Julián Felipe

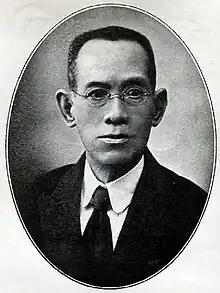
Felipe, 1900

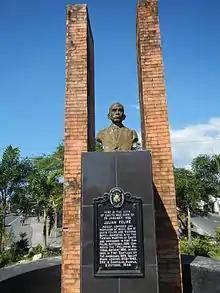
Monument at Cavite City

Julián Reyes Felipe (: January 28, 1861 – October 2, 1944) was a Filipino composer of the music of the Philippine national anthem, formerly known as ""Marcha Nacional Filipina"", now known as "Lupang Hinirang".